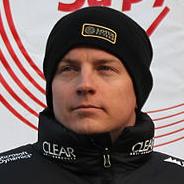
Age: 33